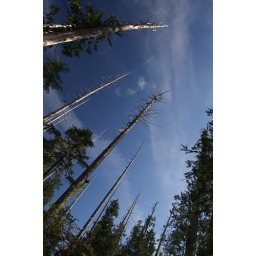
I really liked these bare bleached tree skeletons reaching out of the bog, in contrast to the rest of the dense rainforest.